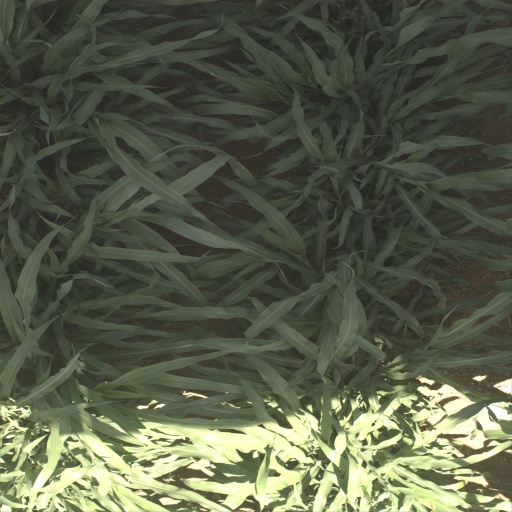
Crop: sorghum